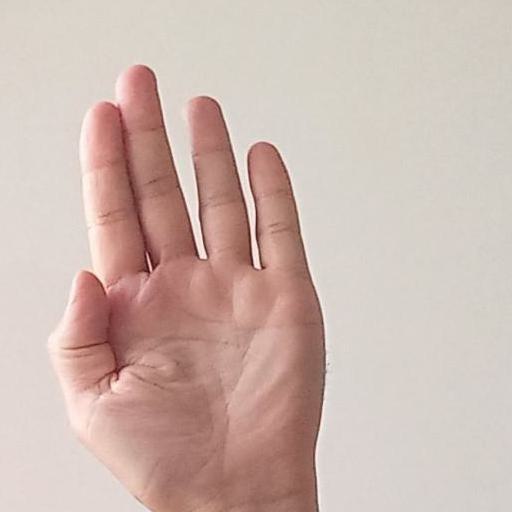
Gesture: stop